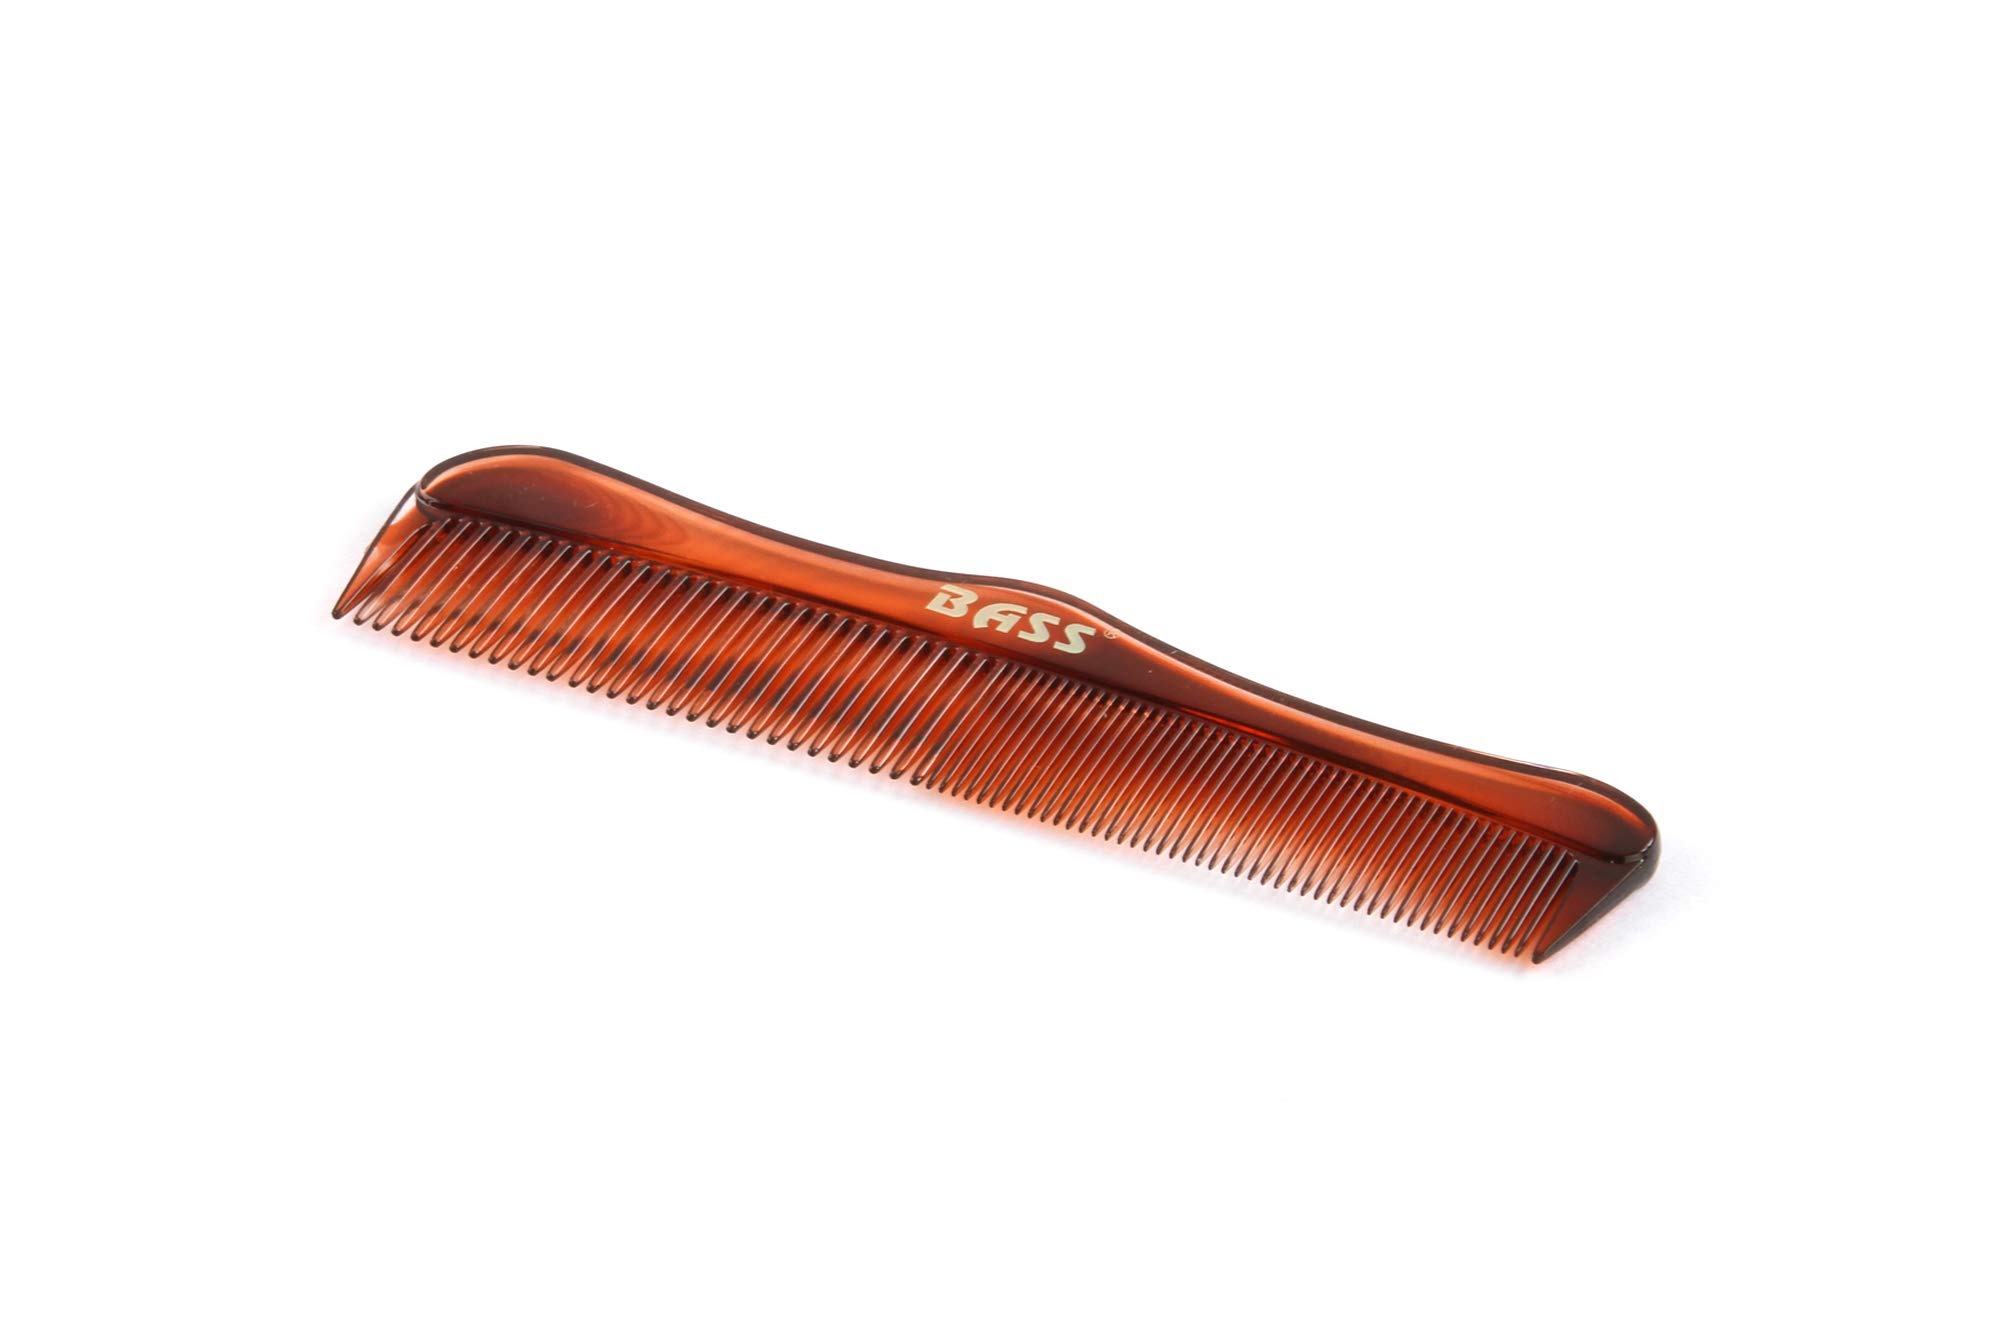
Item Name: Bass Brushes Pocket Purse Comb, 1 EA
Bullet Point 1: Natural bamboo teeth glide smoothly though the hair for a clean even finish.
Bullet Point 2: Eco-friendly natural bamboo handle and teeth with a luxury grade finish.
Bullet Point 3: Helps remove dander, particles, and other impurities.
Bullet Point 4: Used and recommended by professional hairstylists all over the world.
Bullet Point 5: For all hair types
Product Description: For nearly 40 years, Bass has designed luxury grade brushes with an emphasis on natural and durable materials for long product life and environmental sustainability. Our brushes are used and endorsed by professional stylists, barbers and estheticians all over the world. Our Grooming Combs use 100% natural bamboo and are expertly designed to glide smoothly through the hair for a clean even finish.
Value: 1.0
Unit: Count

Price: 8.61